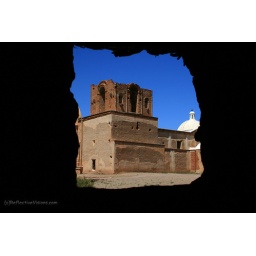
This is the Tumacacori Mission pictured through a window in a mud house on the property.